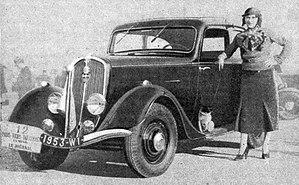
Olga Thibault, vainqueur du rallye Paris - Saint-Raphaël Féminin 1935 sur 201.
Le Rallye Paris - Saint-Raphaël Féminin était un rallye automobile français exclusivement féminin, couru sur 45 années avant et après-guerre, de fin-février à début-mars durant 4 à 5 jours, et d'un trajet total compris entre 1 100 et 2 500 km selon les années.
Olga Thibault était une pilote automobile française des années 1930, spécialiste de rallyes pour la marque Peugeot.